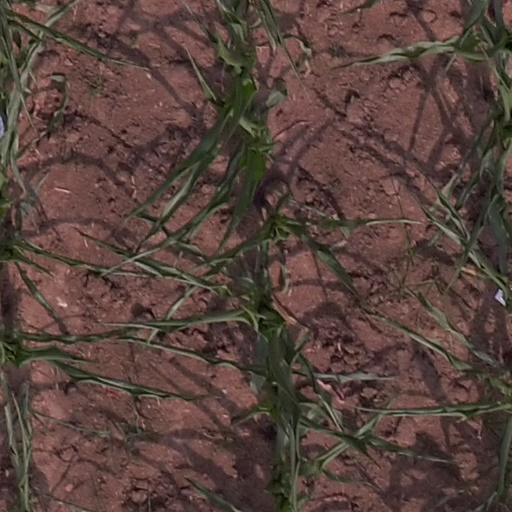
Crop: maize; corn